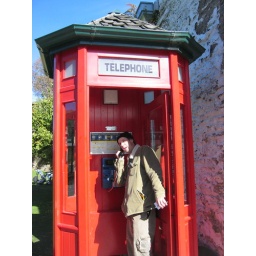
Ian in a telephone box at Arrowtown, nr Queenstown